Civic action program

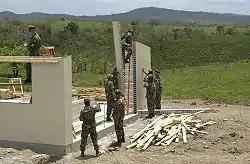
U.S. Marines & Nicaraguan soldiers build a school during Operation New Horizons

Engineers with equipment conduct civil engineering projects to execute any number of infrastructure improvement projects, such as building or improving schools, clinics, roads or drinking wells.